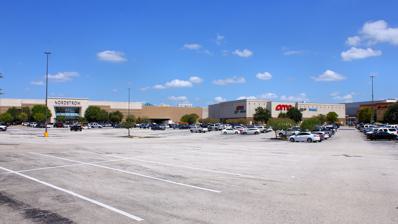
Building: Barton Creek Square
Country: United States of America
Year built: 1980
Shopping mall in Texas, United States Barton Creek Square Map of Barton Creek Square Mall Location Austin, Texas , United States Coordinates 30°15′27″N 97°48′24″W / 30.2576°N 97.8068°W / 30.2576; -97.8068 Opening date August 19, 1981 Developer Simon Property Group Management Simon Property Group Owner Simon Property Group No. of stores and services 155 No. of anchor tenants 6 (5 open, 1 vacant) Total retail floor area 1,429,503 sq ft (132,805.2 m 2 ) No. of floors 2 Website simon .com /mall /barton-creek-square Barton Creek Square is an enclosed shopping mall located in southwest Austin, Texas in the United States, near the intersection of Texas State Highway Loop 1 and Texas State Highway Loop 360 . The mall is eponymously named after Barton Creek, Texas . Anchor stores are Dillard's , JCPenney , Macy's , and Nordstrom . History South side of Barton Creek Square In June 1977, Melvin Simon & Associates announced the development of a shopping mall on a 104-acre (42 ha) tract of land along Texas State Highway Loop 360 in southwest Austin. Initial plans called for over 1 million sq ft (93,000 m 2 ) of retail space and parking capacity for nearly 6,000 cars, which would make the mall the largest in Austin. Finalization of plans to extend Texas State Highway Loop 1 ("MoPac") to intersect with Highway 360 adjacent to the planned site delayed construction, but clearing and grading of the land was begun by late October 1977. Continued delays in the MoPac extension caused further delays in the mall's construction and negotiations between the developers and potential tenants. Designs for Barton Creek Square were finalized in 1978; Gordon Sibeck, designer of the Windsor Park Mall in San Antonio , was selected as the mall's designer. During construction of the mall, worsening water quality on the nearby Barton Creek and the possibility that the mall's construction could do further damage to the creek prompted daily municipal surveillance of the site in 1980. Erosion control measures were approved for the site after the City of Austin's Environmental Board found the site in violation of city standards. Barton Creek Square Mall opened in 1981 as one of the largest malls in Texas. The mall was originally anchored by Sears , JCPenney , Montgomery Ward , Foley's , Joskes , and the Austin-based Scarbrough's department store. Opening of the mall occurred in phases, with the first stores (Sears and JCPenney) opening on August 1 while construction within the rest of the mall continued. Barton Creek Square officially opened on August 19 with 77 stores out of an anticipated 175–185 businesses; 85,000–90,000 people visited the mall on its opening day. In November 1981, the mall became the first in Texas to have Braille and bold print signage throughout the center. A renovation in 2003 added a Nordstrom department store in the place of a Montgomery Ward which had gone out of business two years prior. Further renovations occurred in 2013, which included a redesigned food court. In 2015, Sears Holdings spun off 235 of its properties, including the Sears at Barton Creek Square, into Seritage Growth Properties. On October 15, 2018, it was announced that the Sears store would be closing as part of a plan to close 142 stores nationwide. On August 4, 2018, a Disney Junior themed kids zone opened right next to Brighton Collectibles . In 2019, the mall's owner, Simon Property Group , embarked on a renovation, which included a new paint scheme, flooring, LED lighting, glass handrails, as well as exterior additions such as canopies, fire pits, and turf areas. The renovation also included the addition of a co-working space near Nordstrom, which includes workstations with televisions and charging stations. On March 17, 2020 the mall limited its hours to 11 am to 7 pm in response to Coronavirus disease 2019 ; the next day, Simon Property Group announced in a press release it would close all its US domestic malls until March 29. On May 1, 2020, Simon Property Group reopened the mall. References